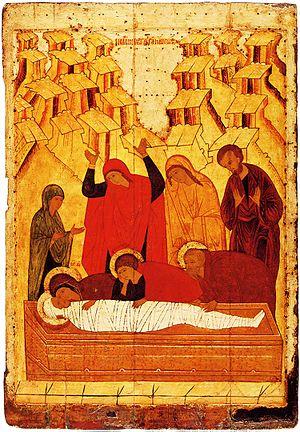
La Mise au tombeau du Christ est une icône russe du XVᵉ siècle actuellement dans les collections de la Galerie Tretiakov. Elle était conçue comme partie du registre des fêtes religieuses de l'iconostase de l'église de Gorodets.